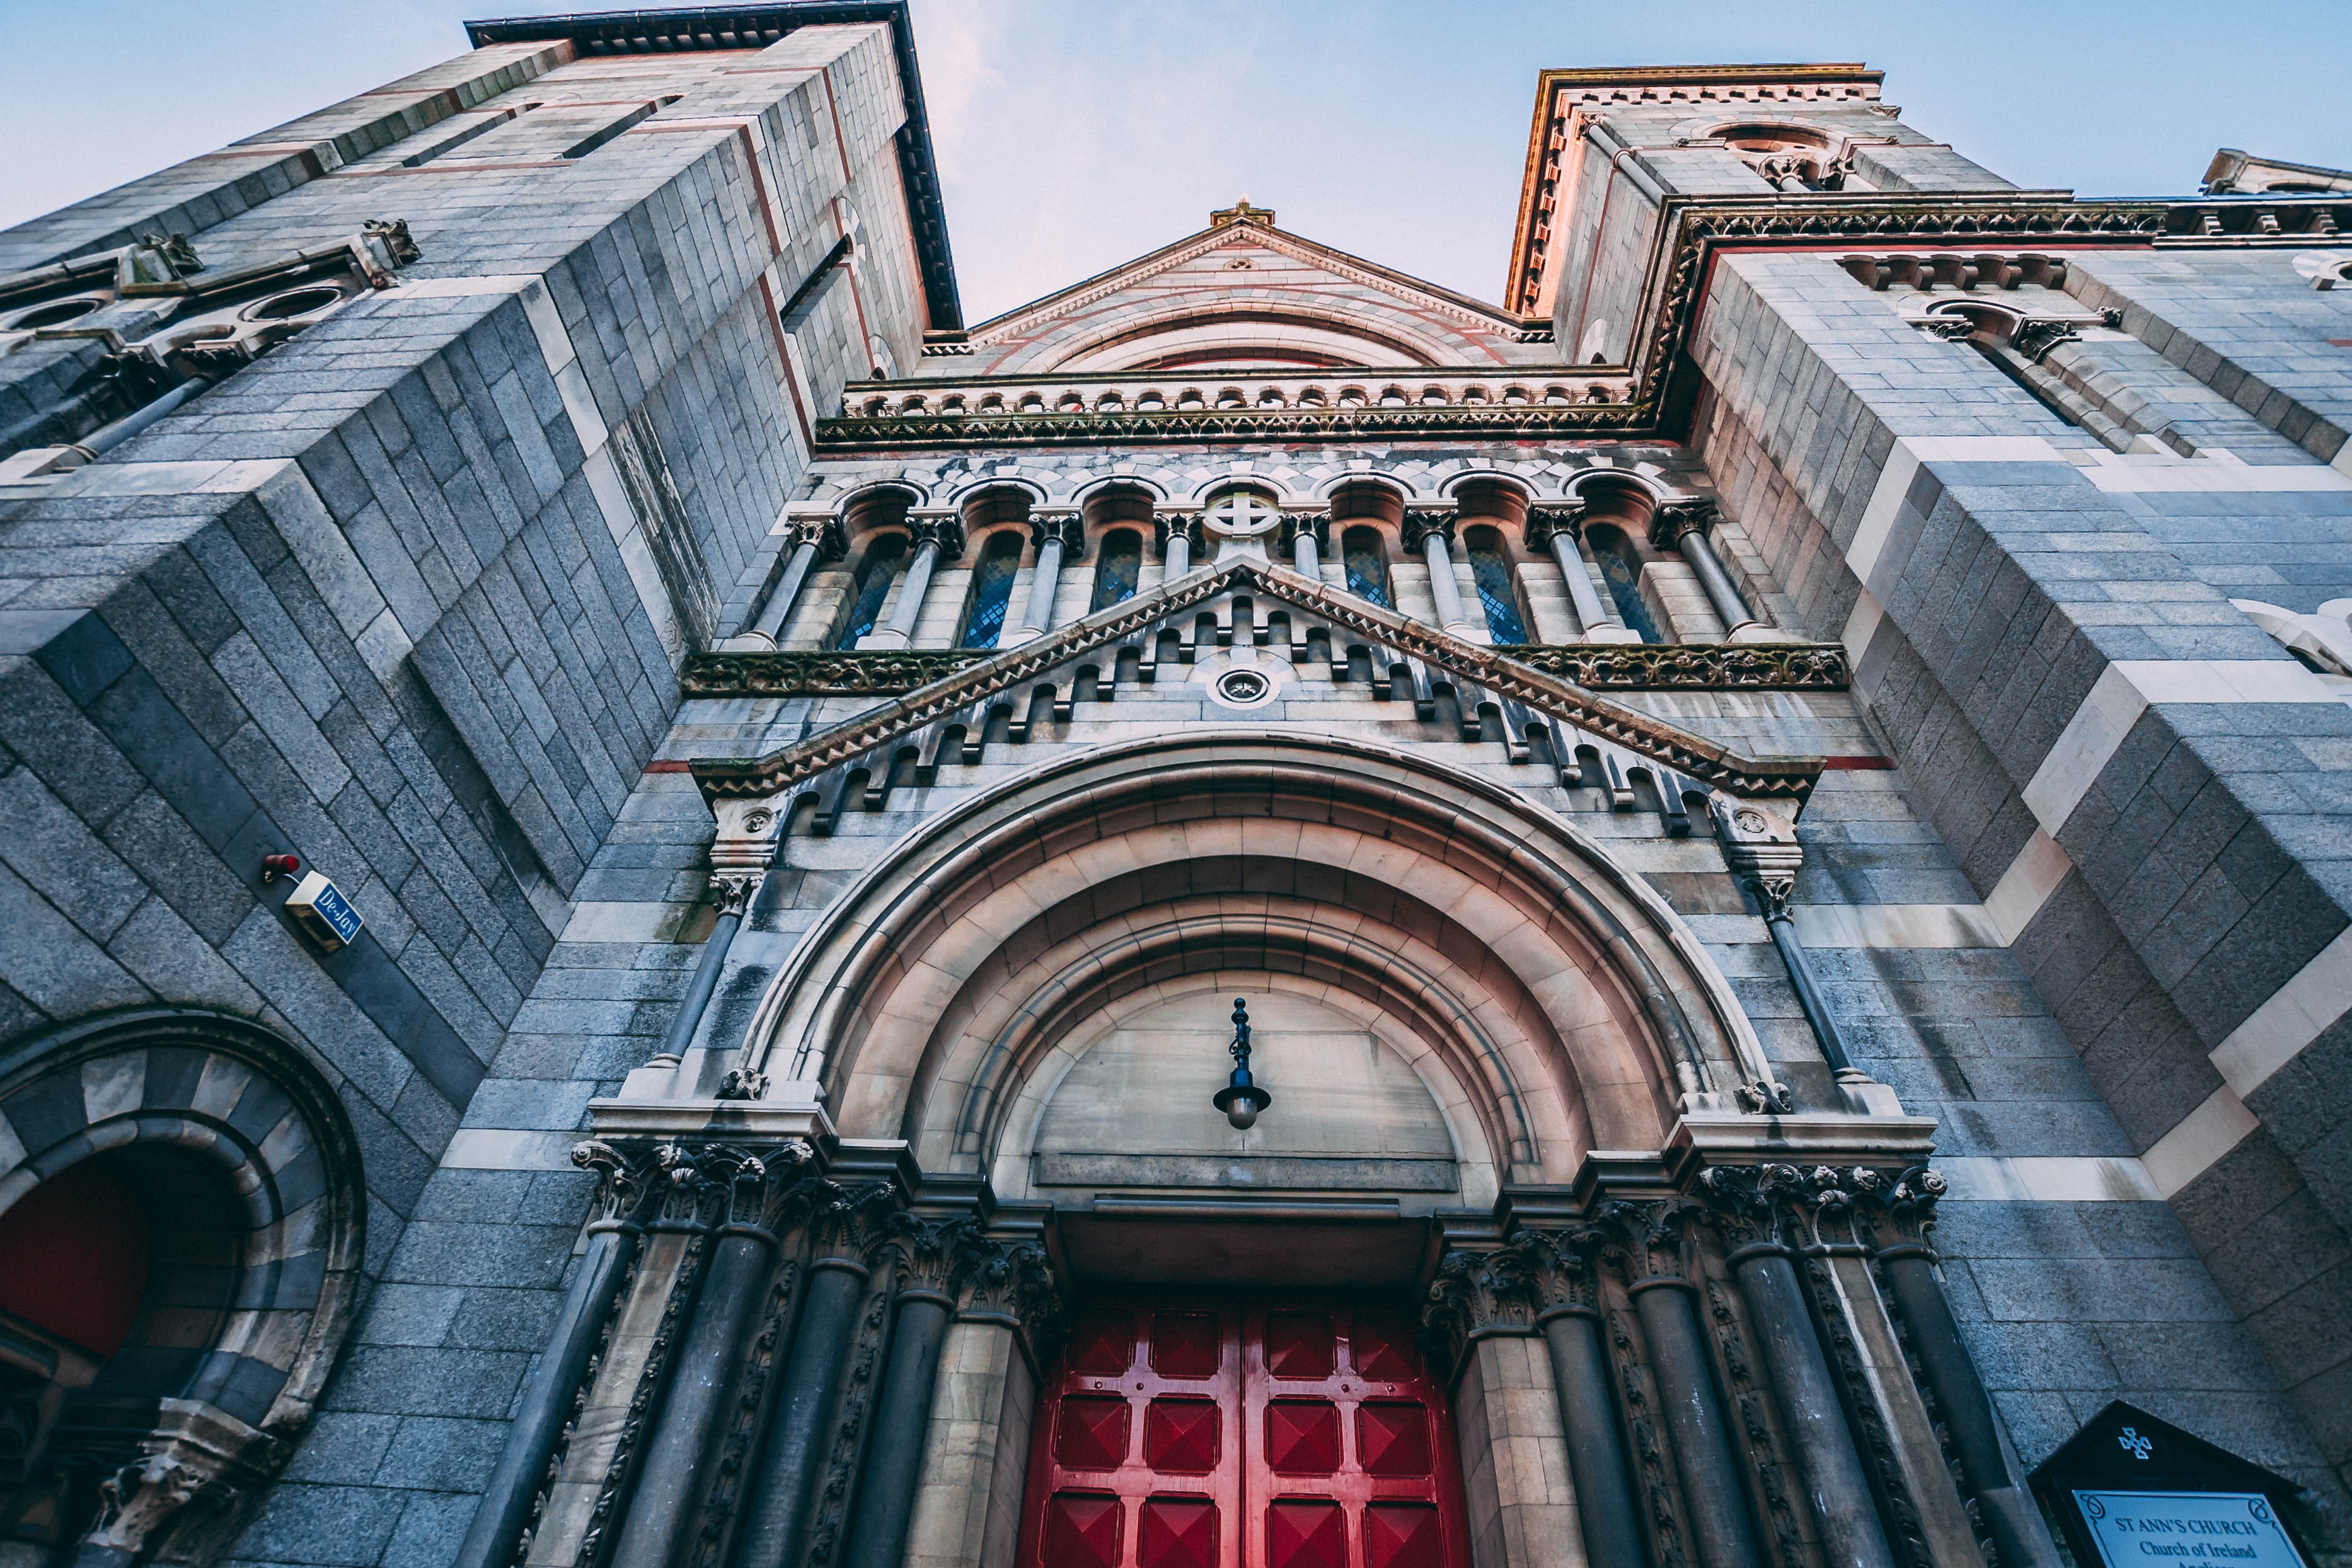
architecture, landmark, building, classical architecture, sky, facade, place of worship, urban area, city, arch, symmetry, cathedral, church, medieval architecture, basilica, metropolitan area, metropolis, tourist attraction, historic site, monument, synagogue, tourism, gothic architecture